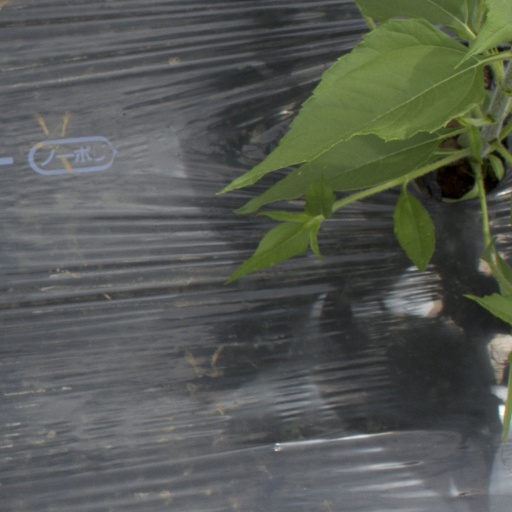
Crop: Jerusalem artichoke